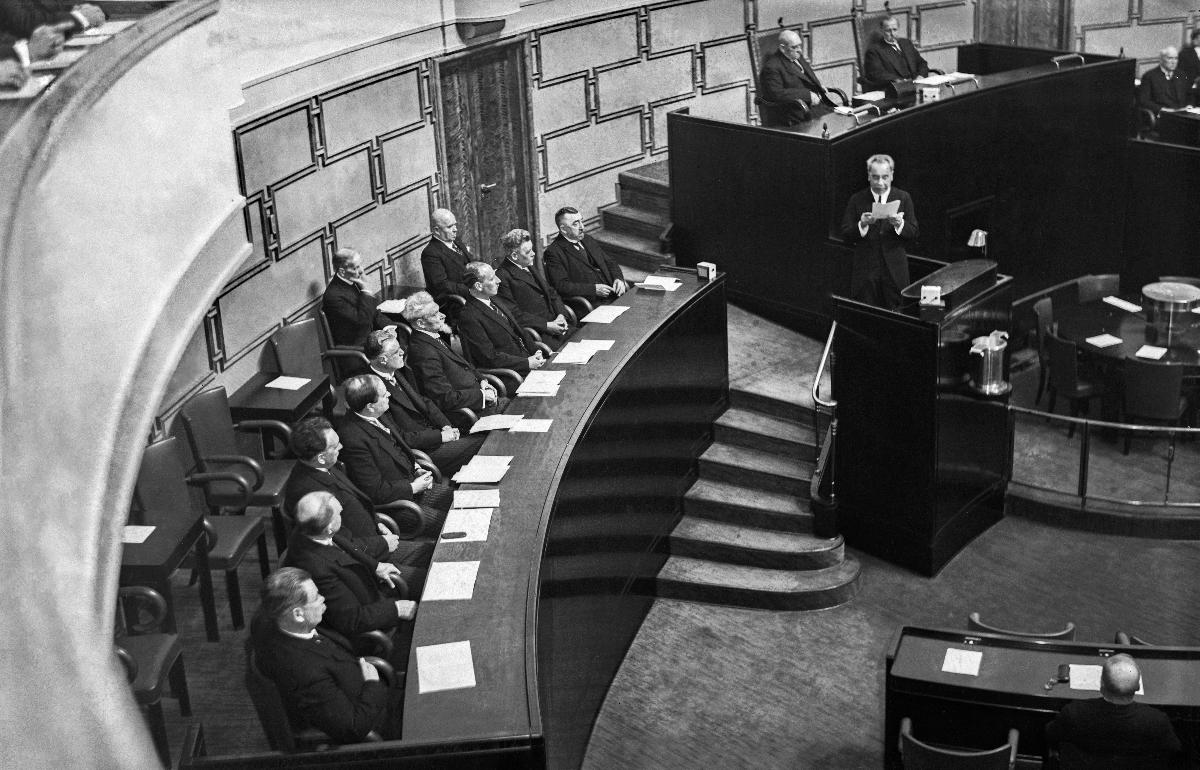
Eduskuntatalon vihkiäiset
Riksdagshusets invigning; The inauguration of the Parliament house
sisällön kuvaus: Uuden Eduskuntatalon vihkitilaisuus Helsingissä 7.3.1931. Juhlakomitean puheenjohtaja, ylijohtaja Mantere pitää tervehdyspuheen. content description: The inauguration of the new Parliament house of Finland in Helsinki 7.3.1931. The Chairman of the Celebratory committee, Director Mantere giving the greeting speech. innehållsbeskrivning: Invigningen av det nya Riksdagshuset i Helsingfors 7.3.1931. Festkommitténs ordförande, överdirektör Mantere håller hälsningstalet.
Kuvaaja: Sundström, Hugo, kuvaaja
Vuosi: 1931
Paikka: Suomi, Uusimaa, Helsinki
Aiheet: Mantere, Oskari; Eduskuntatalo; avajaiset; HBL; Parliament House; openings (celebrations); politics; architecture; parliament house; opening; inauguration; celebration; Riksdagshuset (Finland); öppningsceremonier; politik; arkitektur; riksdagshuset; invigning